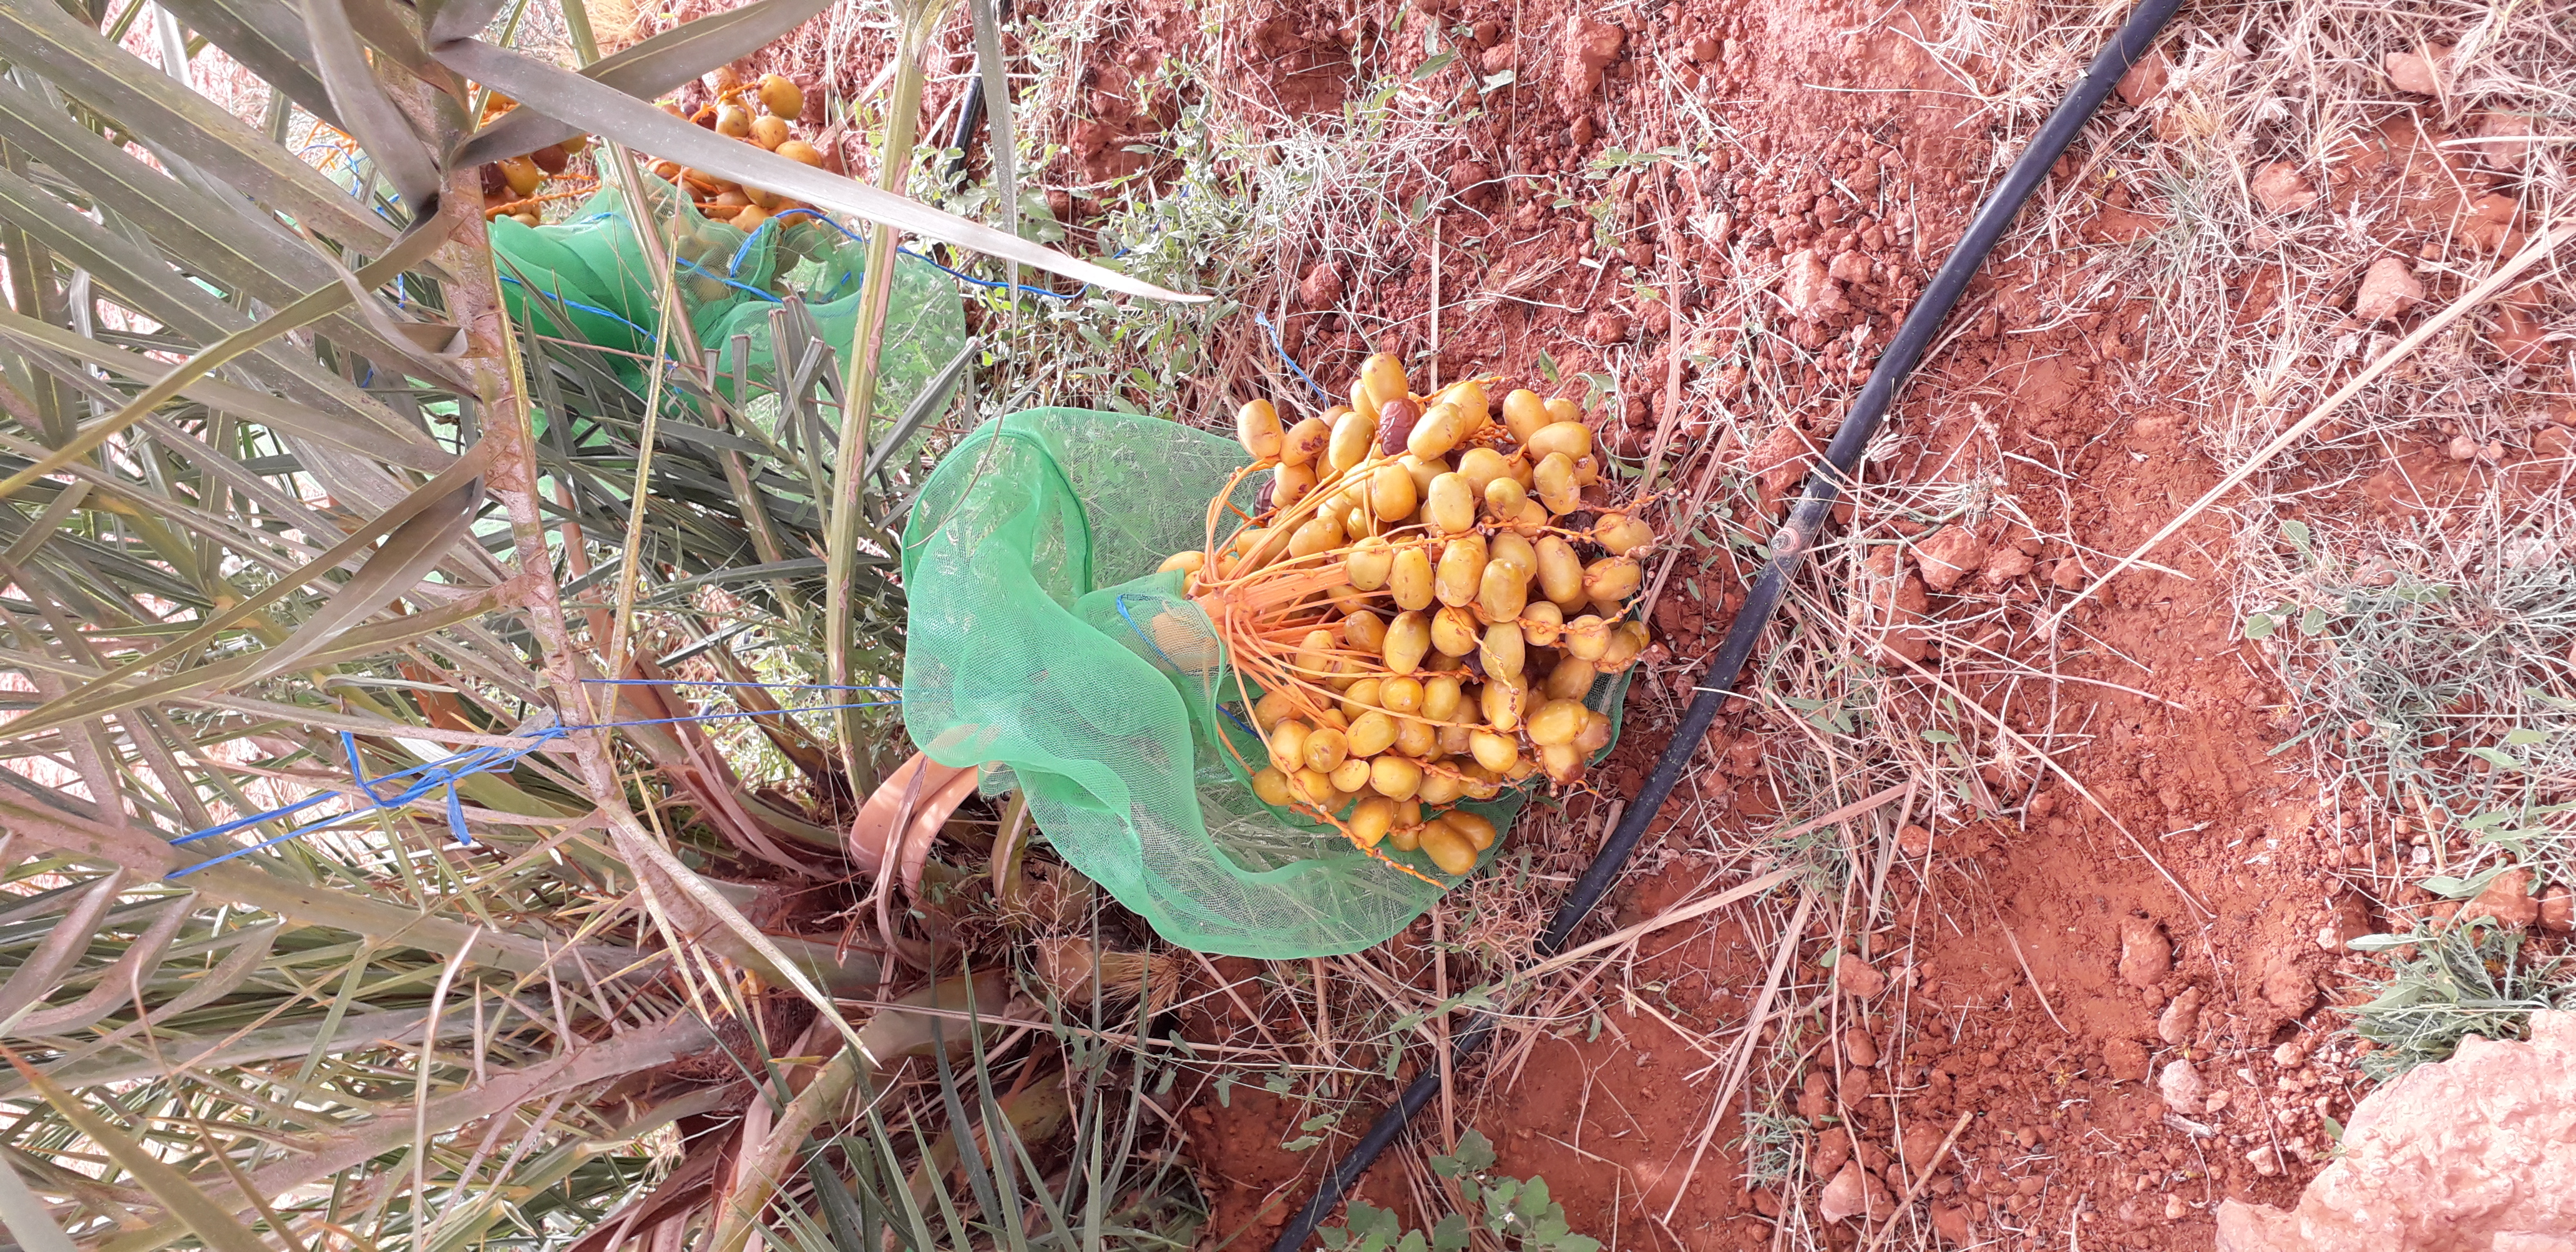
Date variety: Boufagous